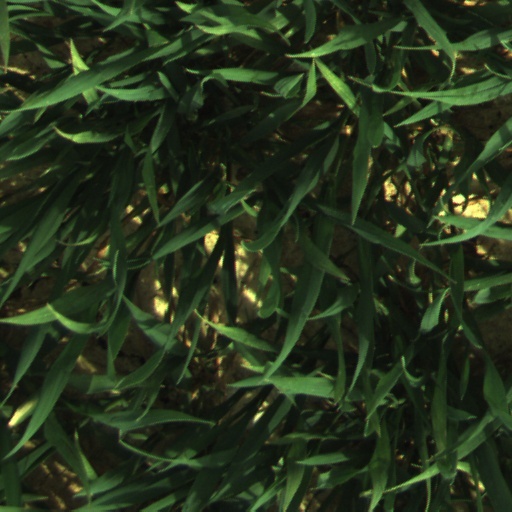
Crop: wheat